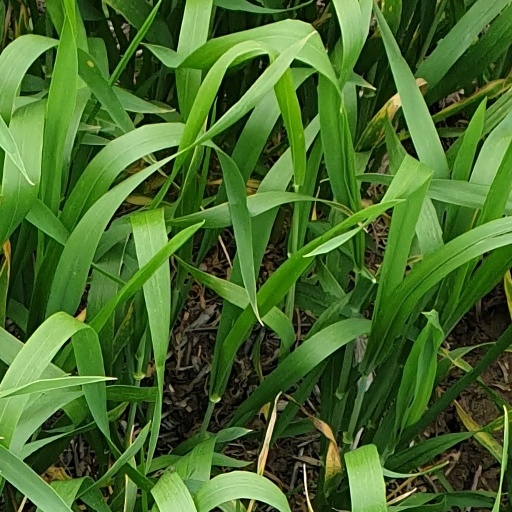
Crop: wheat